Rǫgnvaldr Guðrøðarson

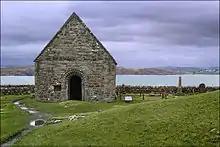
St Oran's Chapel, the oldest intact building on Iona, dates to the mid twelfth century, and may have been built by either the Meic Somairle or the Crovan dynasty.

Rǫgnvaldr was also responsible for the Welsh translation of mediaeval texts dealing with Charlemagne and Roland. There are ten surviving manuscripts, dating no later than the seventeenth century, which preserve the thirteenth-century "Cân Rolant", the Welsh version of "La chanson de Roland". Along with the Welsh versions of the twelfth-century texts "Historia Karoli Magni et Rotholandi" and "Le Pèlerinage de Charlemagne", "Cân Rolant" comprises part of the Welsh Charlemagne cycle. All but one of the ten manuscripts contain a colophon revealing that Rǫgnvaldr was the impetus behind the original translation. The work appears to have taken place at some point after his accession, and possibly following the marriage of his daughter to Rhodri. The catalyst for the translations is uncertain. During the reign of his contemporary, Hákon Hákonarson, King of Norway, many Anglo-Norman manuscripts were translated into Old Norse, including those that became the thirteenth-century "Karlamagnús saga". "Historia Karoli Magni et Rotholandi" and "Le Pèlerinage de Charlemagne" appear to have been known in Scandinavia by the twelfth century, and it is possible that Rǫgnvaldr became familiar with them whilst in Norway, leading him to commission a translation of his own. On the other hand, he could have also become familiar with the tales whilst in England. Rǫgnvaldr's familial links with the Welsh, and perhaps Cistercian connections between Mann and Wales, may account for his part in the translations into Welsh. The work itself was seemingly carried out at the Ceredigion monastery of Llanbadarn Fawr, once a centre of Welsh scholarship.